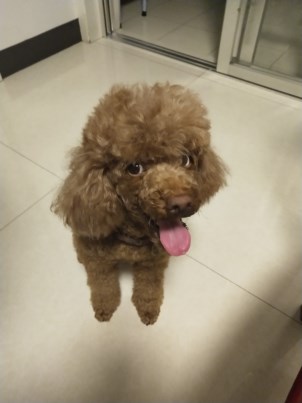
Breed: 2925-n000114-toy_poodle